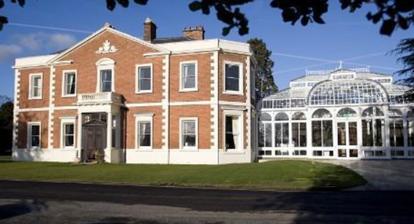
Building: Hoole Hall
Country: United Kingdom
Year built: 1860
Country house in Cheshire, England Hoole Hall, Chester Hoole Hall is a former country house located to the north of Chester , Cheshire , England.  It originated as a small house in about 1760, built for the Rev John Baldwin. After Rev Baldwin's death in 1793, the house passed to his eldest son, Thomas Baldwin, who then sold the house and surrounding land in 1800. Extensive additions were made to it in the 19th century including an elaborate cast iron conservatory . The conservatory was not designed by Thomas Harrison in about 1820, as some have stated. He in fact designed the one at Hoole House. The Hoole Hall conservatory does not appear in illustrations until after 1850. During the 20th century it was used by Western Command Army Division to house the Pay Corps and later abandoned and became derelict, but was then converted into a hotel. It is constructed in plum-coloured brick, with stone dressings and a Welsh slate roof. Its plan is square, plus a servants' wing.  The west wing has two storeys, is symmetrical, sits on a stone plinth , and has rusticated quoins . Figueirdo and Treuherz describe it as "a miniature astylar Palladian villa of brick with stucco dressings". The house is recorded in the National Heritage List for England as a designated Grade II listed building . The Reverend John Baldwin The Reverend John Baldwin built Hoole Hall in about 1760. He was born in 1710 and was the son of Rev. Thomas Baldwin of Leyland ; his mother was Anne Rigbye the daughter of Nicholas Rigbye of Harrock Hall who died in 1740. When Anne's two brothers died without issue Harrock Hall was passed to their sister Eleanor for her life and when she died in 1787 it was passed to her nephew (Anne's son) Rev John Baldwin; he was obliged to change his name to Rigbye. He moved with his wife to Harrock Hall where he died in 1793. He left Hoole Hall to his eldest son Thomas Baldwin, a balloonist who wrote a 1785 book about his experiences. He sold the house to a Mrs Fairfax, who in turn sold it to John Oliver. The Oliver family Hoole Hall in 1846 To let notice for Hoole Hall 1852 John Oliver bought Hoole Hall in about 1795 as his eldest son Thomas Long Oliver was baptised at Thornton-le-Moors at this time. He remained at Hoole for the next twelve years and during this time he and his wife Jane had seven more children two more boys and five girls. In 1817 he moved to Harley Street London but retained ownership of Hoole Hall. He rented it to James Sedgwick for the next 17 years. John Oliver died in 1832 and his eldest son Thomas Long Oliver inherited the property. Thomas lived in France so Hoole Hall was continually rented until his death in 1855. After James Sedgwick left William Yates rented the house with his mother Elizabeth Yates and two sisters Jane and Harriet. William died in 1839 while he was holidaying in Rome and his mother died the following year. The 1841 Census shows the two sisters still living there. They left in 1846 and John Lister became the next tenant. A picture of the house in this year is shown. John Lister left in 1852 and one of the rental advertisements for the Hall is shown at this time. After the death of Thomas Long Oliver, the owner, in 1855 the property was sold to Arthur Potts. The Potts family Flower show notice at Hoole Hall in 1899 Arthur Potts bought Hoole Hall in about 1857 and he and his family lived here for the next 55 years. Arthur Potts was born in 1814 in Denbighshire . He became an apprentice engineer and was known to Robert Stephenson , the famous locomotive designer. He also became interested in locomotives and with his partner John Jones established the firm called Jones and Potts which built engines for various railways and employed 800 men. He retired in about 1853 with a large fortune and several years later bought Hoole Hall where he amused himself in the horticultural pursuits of growing orchids and collecting alpine plants. He is mentioned frequently in the gardening magazines of the time. They had only one child, Edith, who was born in 1859. Arthur died in 1888 and his wife Elizabeth (née Wardell) continued to live at Hoole Hall. Elizabeth was born in 1829 in Chester . She was the only child of William Wardell a very wealthy banker. When he died in 1864 she inherited a large amount of money. She had a strong interest in gardening and won many prizes for her flowers. In 1899 a large flower show was held at Hoole Hall. The advertisement for this occasion is shown. She died in 1911 and her daughter Edith, who had married the Reverend Oswald Pryor Wardell-Yerburgh in 1889, inherited the property. Her husband died in 1913 and Edith lived at Hoole Hall with her daughter Hilda until 1924 when she sold it to Sir Alexander Maguire. He then sold it in 1929 to Charles Edward Holmes. The Holmes family Rosie Holmes at Hoole Hall circa 1930 Charles Edward Holmes was born in 1875 in Tipton , Staffordshire . His father Edward was a railway pointman and Charles became a solicitor. He was the Secretary of Garden City Tenants Ltd which was a building society founded to raise capital for workers' housing. In 1902 he married Rose Hannah Barnett, the daughter of Samuel Barnett who owned the Barnett Brickworks in Tividale . The couple had four children the youngest of whom was Rosie Holmes who is shown at Hoole Hall in about 1930. Charles died in 1930 and his wife died ten years later in 1940. The family appears to have retained ownership of the Hall as the British Phone Books show that there was a Holmes living at Hoole Hall until about 1970. See also Cheshire portal Listed buildings in Hoole Village List of works by Thomas Harrison References